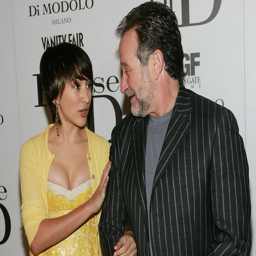
attend the film premiere at theater .